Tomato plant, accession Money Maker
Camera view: vertical (180 deg); turntable rotation: 300 degrees
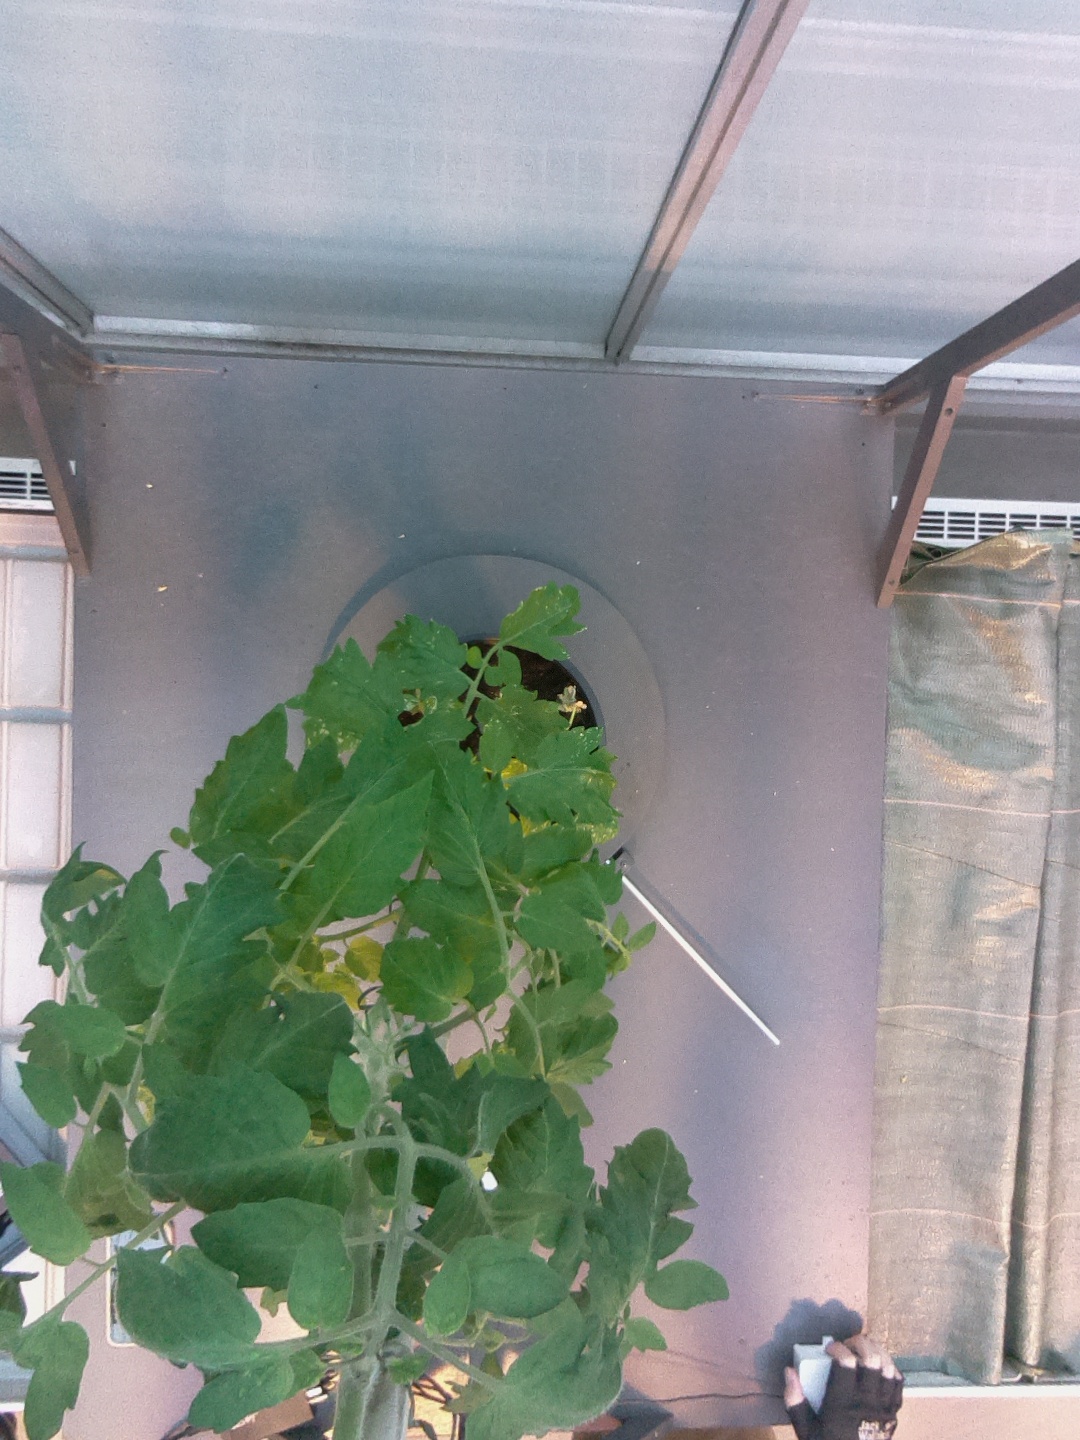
BBCH growth stage 65: Full flowering, 50%-60% of flowers open, first petals falling